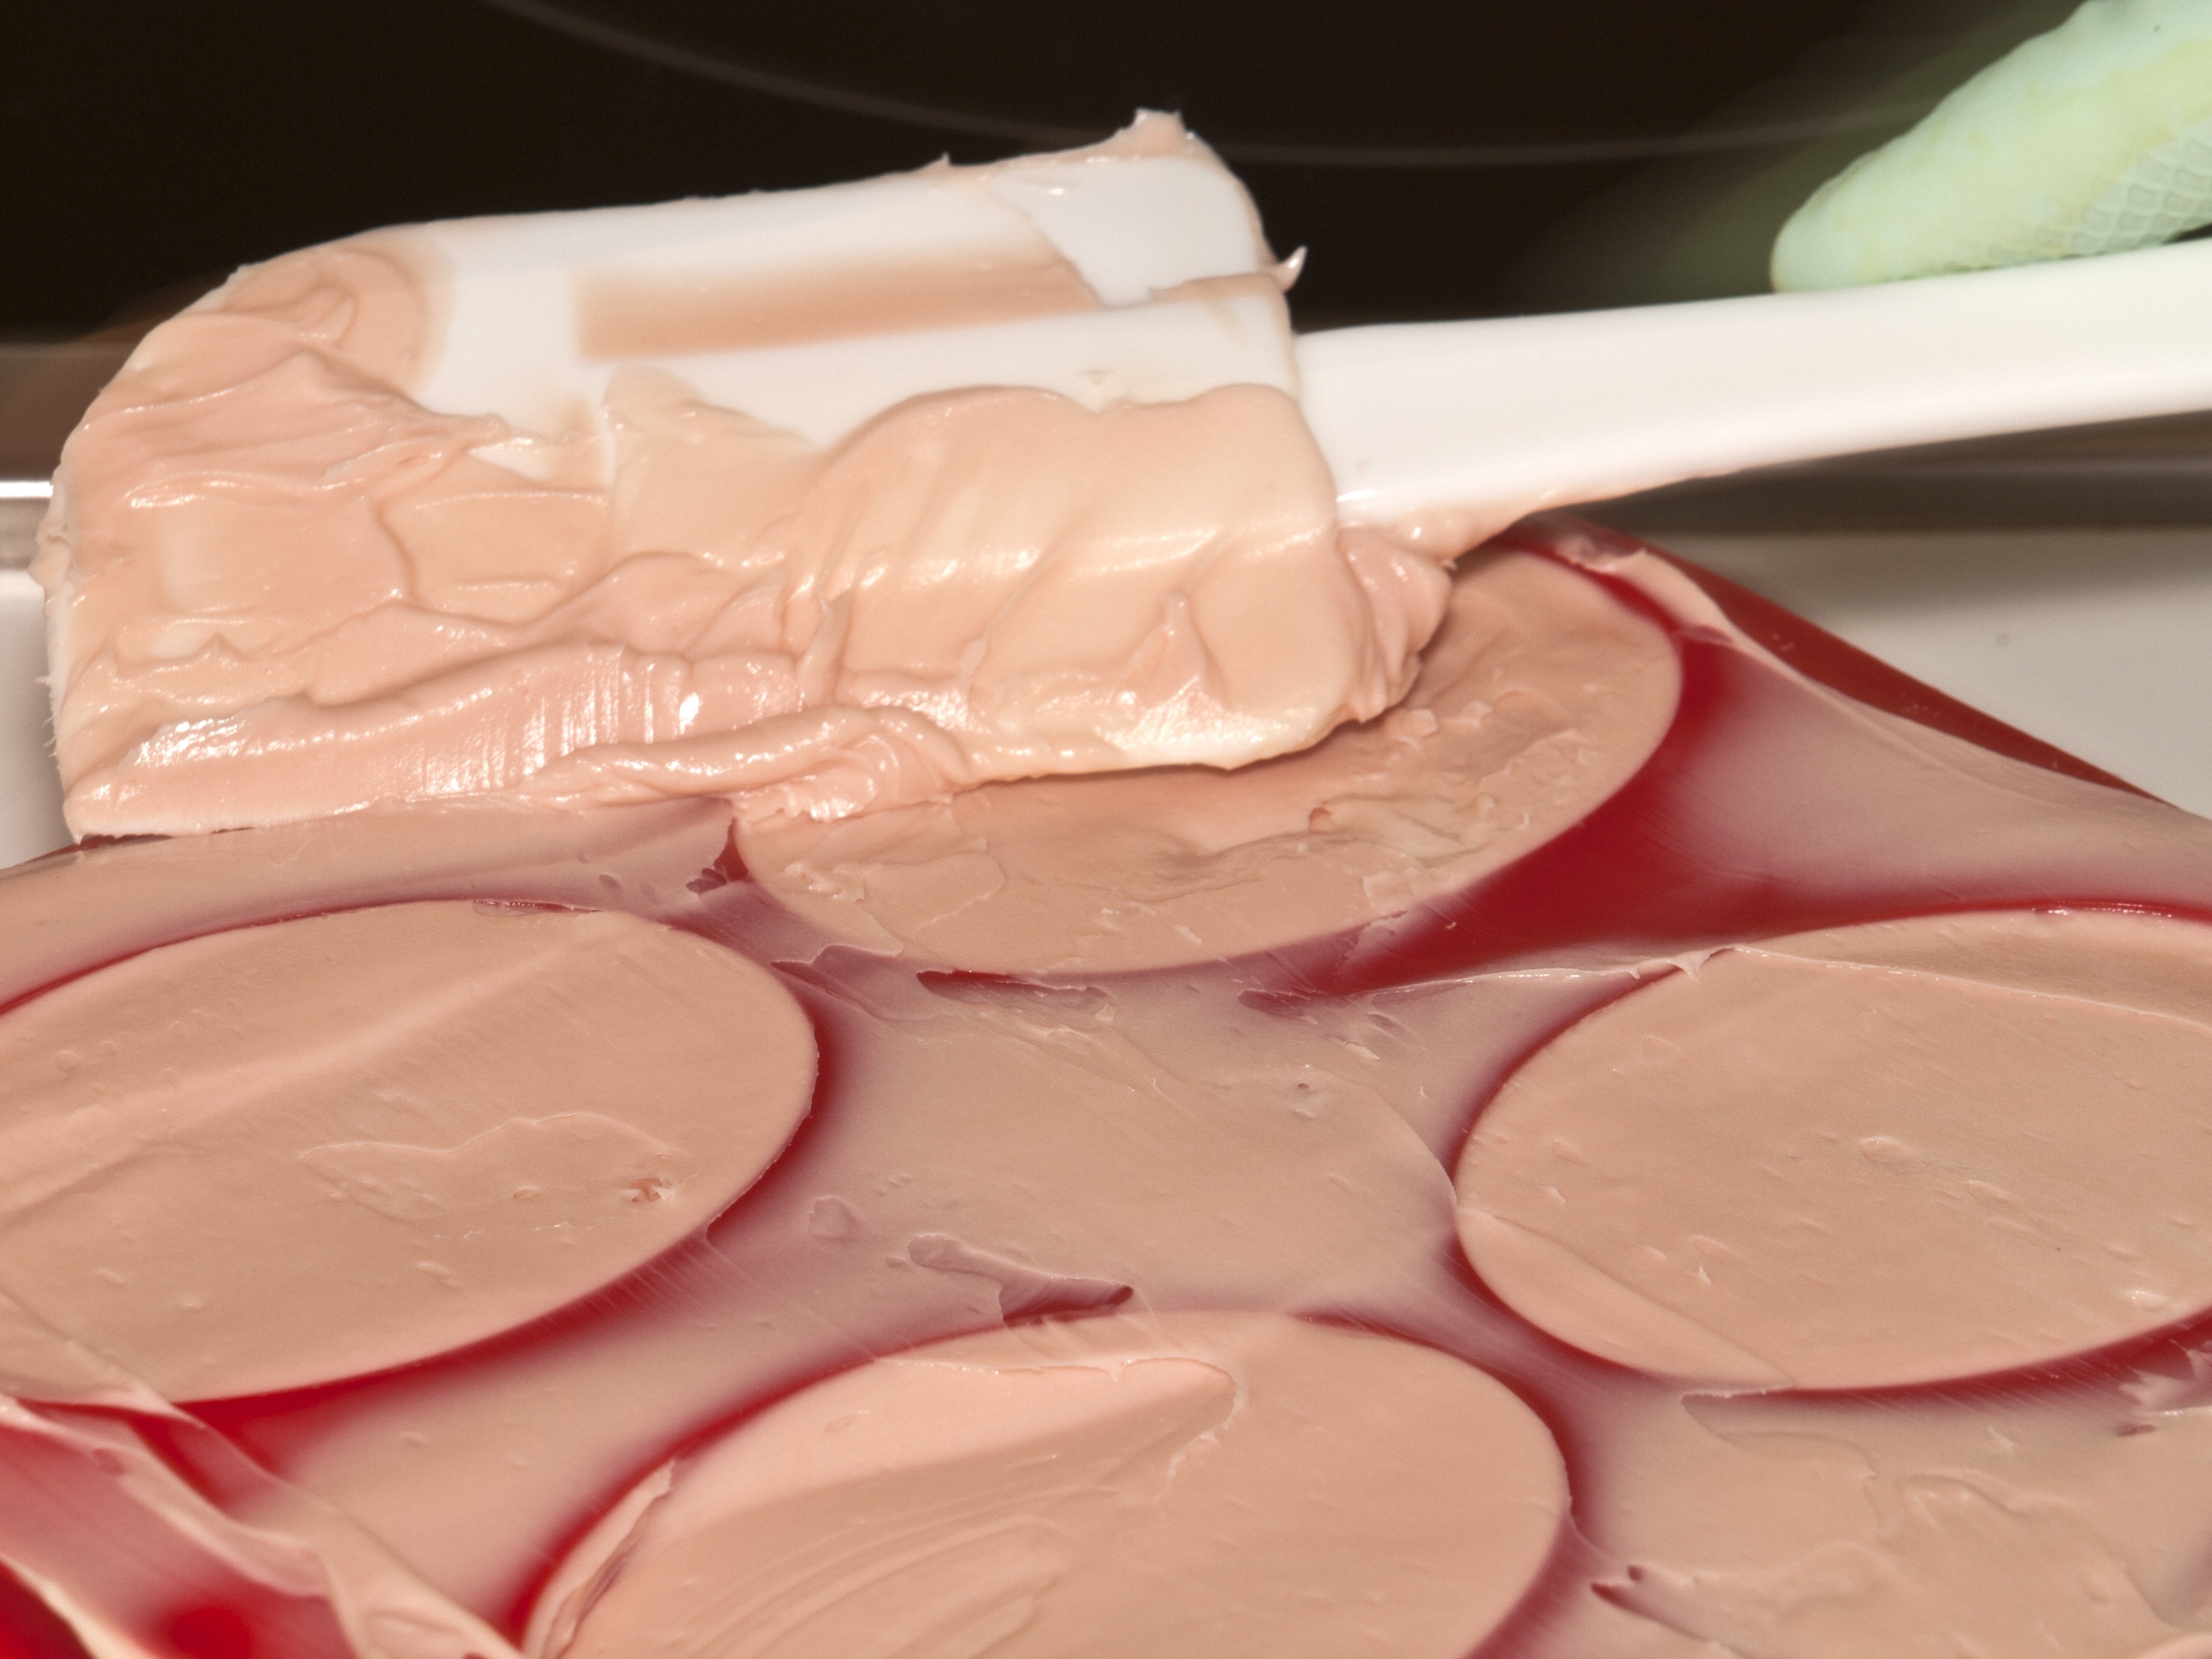
nature, petal, dish, food, produce, pink, baking, dessert, cream, dairy product, brine, coconut, icing, soap, beauty, beautiful, organ, oil, of course, cosmetics, ethereal, wellness, flavor, recover, torte, essential oils, natural cosmetics, selbstruehrer, buttercream, palm oil, perfume oils, image series, saponify, cook soap, shea butter